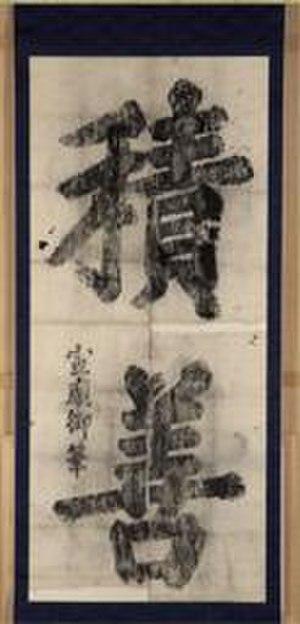
Seonjo est le quatorzième roi de Corée de la période Joseon.